Prince Joachim of Prussia

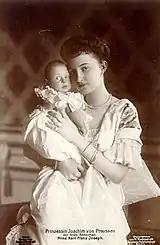
Marie-Auguste with her son.

On 11 March 1916 in Berlin, Joachim married Princess Marie-Auguste of Anhalt (10 June 1898 – 22 May 1983), the daughter of Eduard, Duke of Anhalt and his wife Princess Luise of Saxe-Altenburg (daughter of Prince Moritz of Saxe-Altenburg). He and Marie-Auguste had been engaged since 14 October of the previous year. The wedding was celebrated at Bellevue Palace, and was attended by Joachim's father and mother, the Duke and Duchess of Anhalt, as well as other relatives. They had a simple Lutheran ceremony.